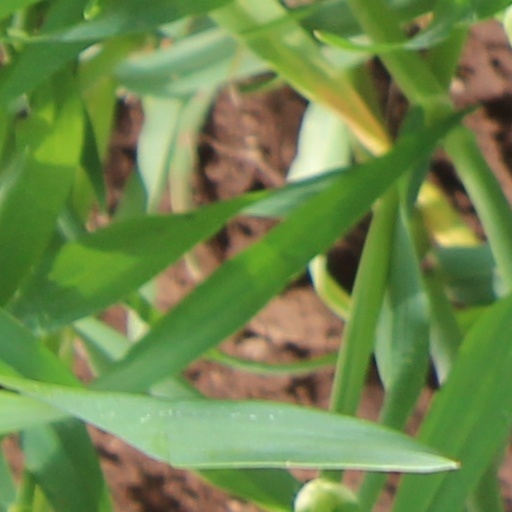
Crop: wheat